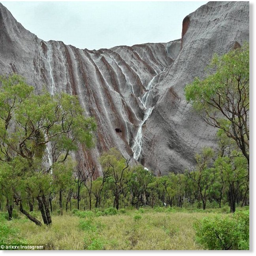
water begins to trickle down the side of the massive rock